History of AEK Athens F.C.

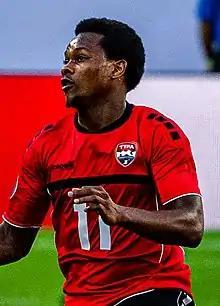
Levi García

Immediately after the removal of Ketsbaia, Jose Morais was hired, with the purpose for the team to play offensive football. As the season progressed the performances were getting worse with AEK staying far behind in the standings. Furthermore, Joleon Lescott was released from the club, with Ognjen Vranješ arriving in his place during the winter transfer period, while Vangelis Platellas also left. However, AEK their bad performances and Morais resigned in January.